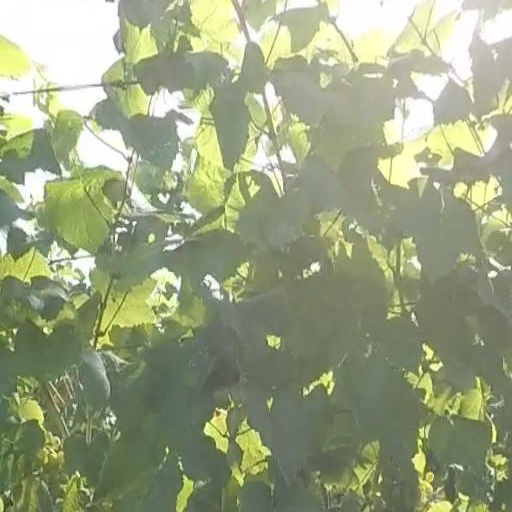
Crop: grape